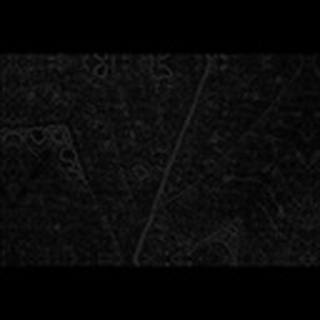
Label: cotton_target_spot